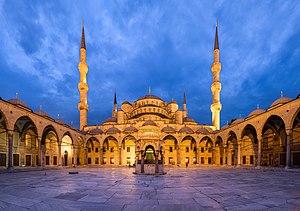
Vue panoramique de la cour de la Mosquée Bleue, à Istanbul, en Turquie. La cour a une forme carrée, mais la projection utilisée (mercator) pour faire tenir le grand champ de vision dans le cadre déforme un peu les choses. Panorama créé avec Hugin.